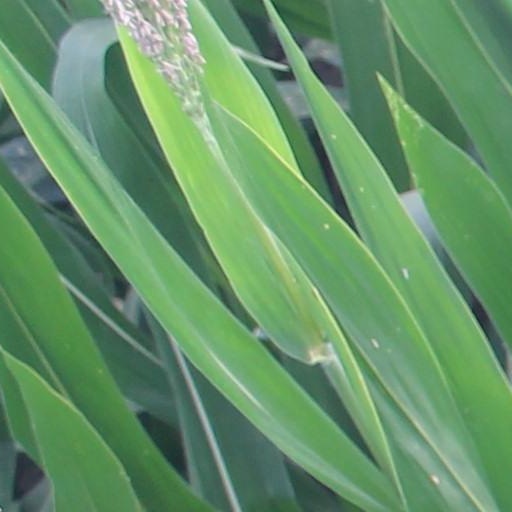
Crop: maize; corn